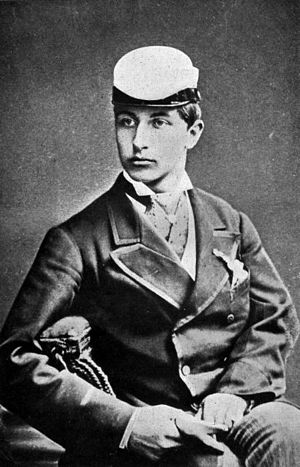
Wilhelm 2. af Tyskland / Fødsel og opvækst / Skolegang
Den 18 år gamle Wilhelm i 1877, som student i Bonn.
Wilhelm 2. Tyskland var den sidste tyske kejser og konge af Preussen. Han sad på tronen fra den 15. juni 1888 til den 9. november 1918, hvor han som konsekvens af Novemberrevolutionen og Kejserriget Tysklands nederlag i Første Verdenskrig abdicerede. Herefter blev monarkiet afskaffet, og Tyskland blev til den demokratiske Weimarrepublik.